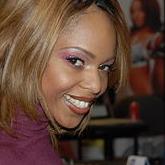
Age: 27